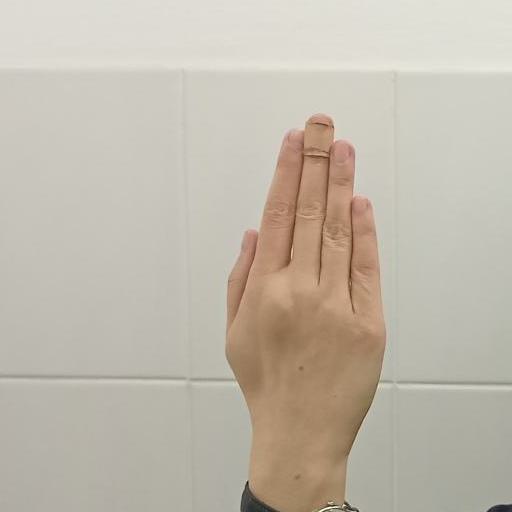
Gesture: stop_inverted